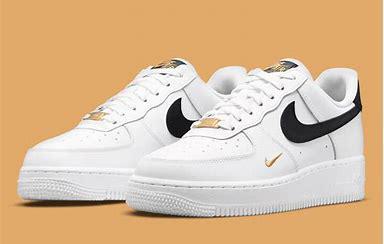
Brand: Nike
Model: Force 1